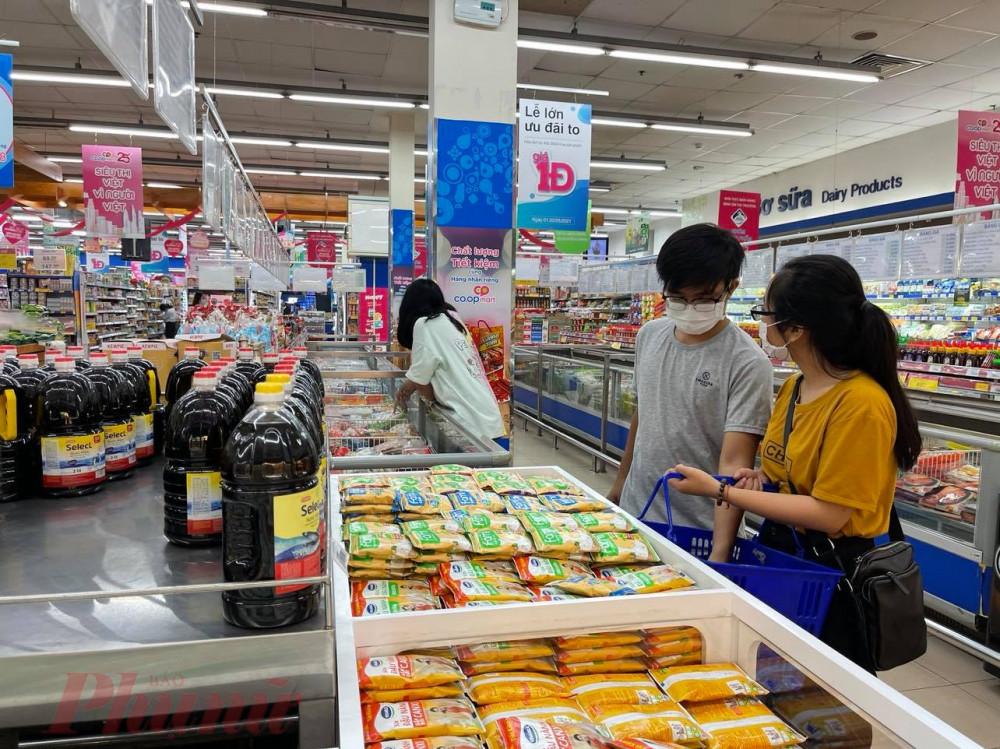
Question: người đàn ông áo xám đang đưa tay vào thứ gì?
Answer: giỏ hàng